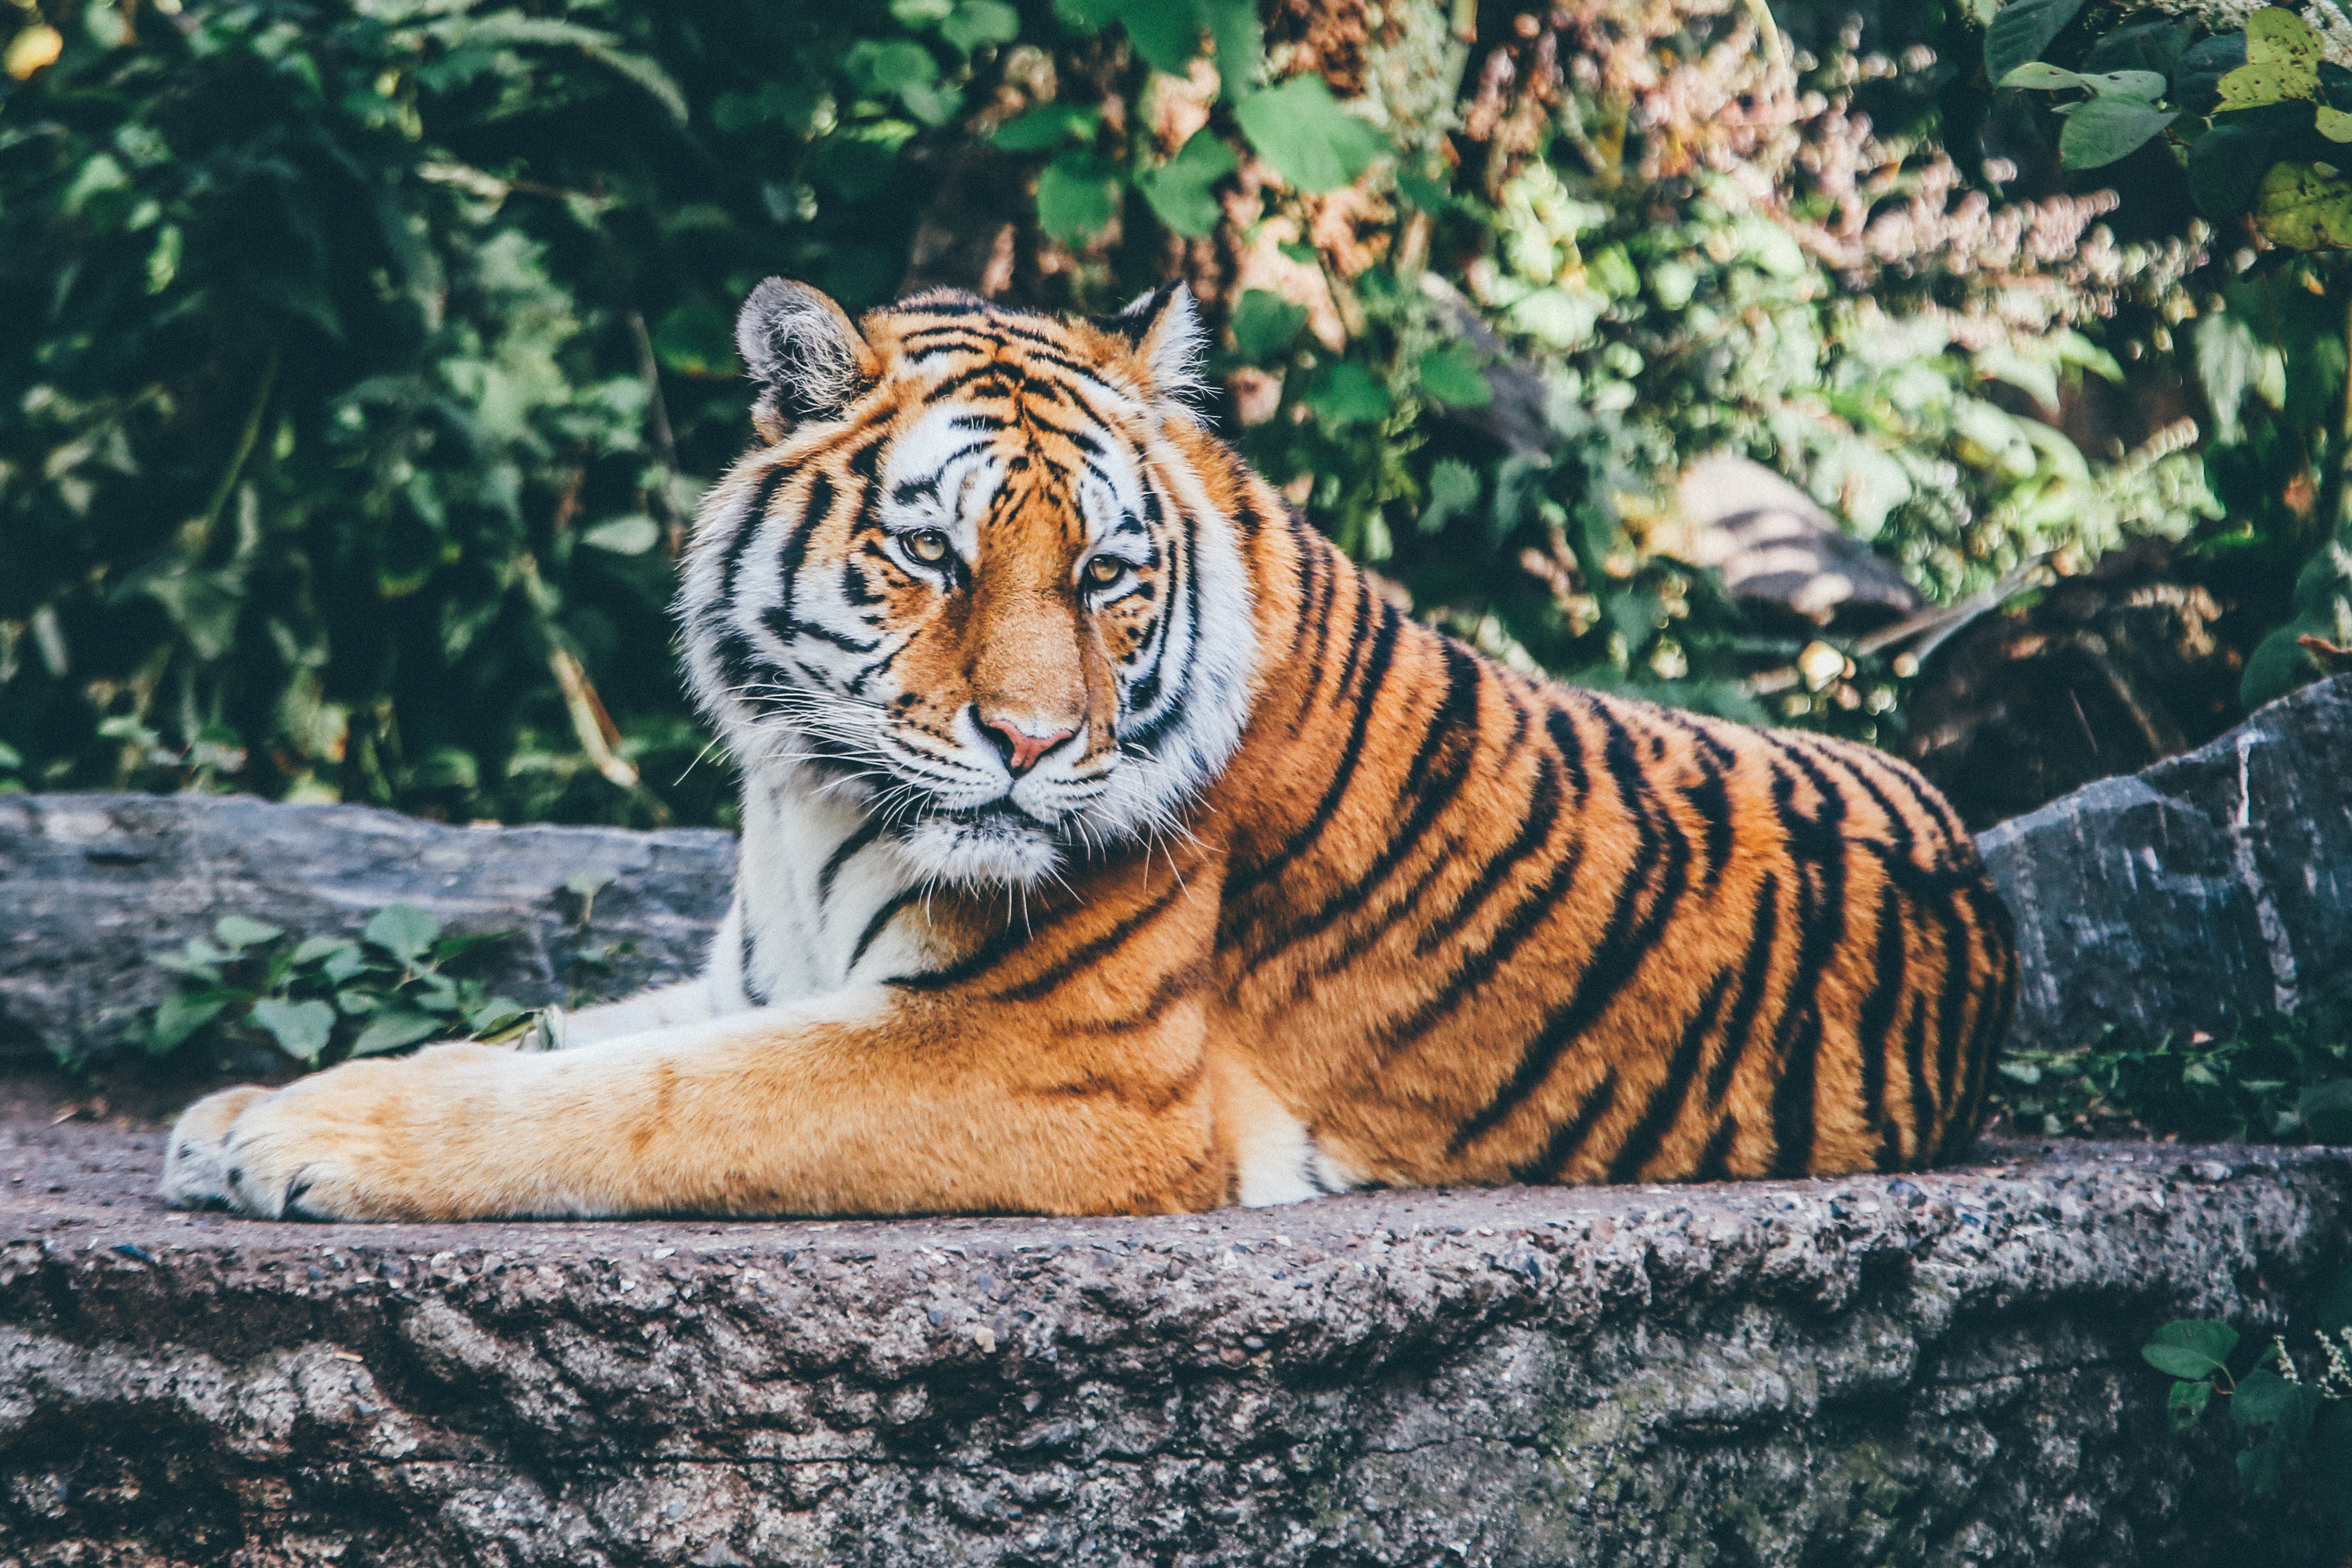
animal, wildlife, zoo, mammal, fauna, big cat, tiger, vertebrate, safari, big cats, wild cat, cat like mammal